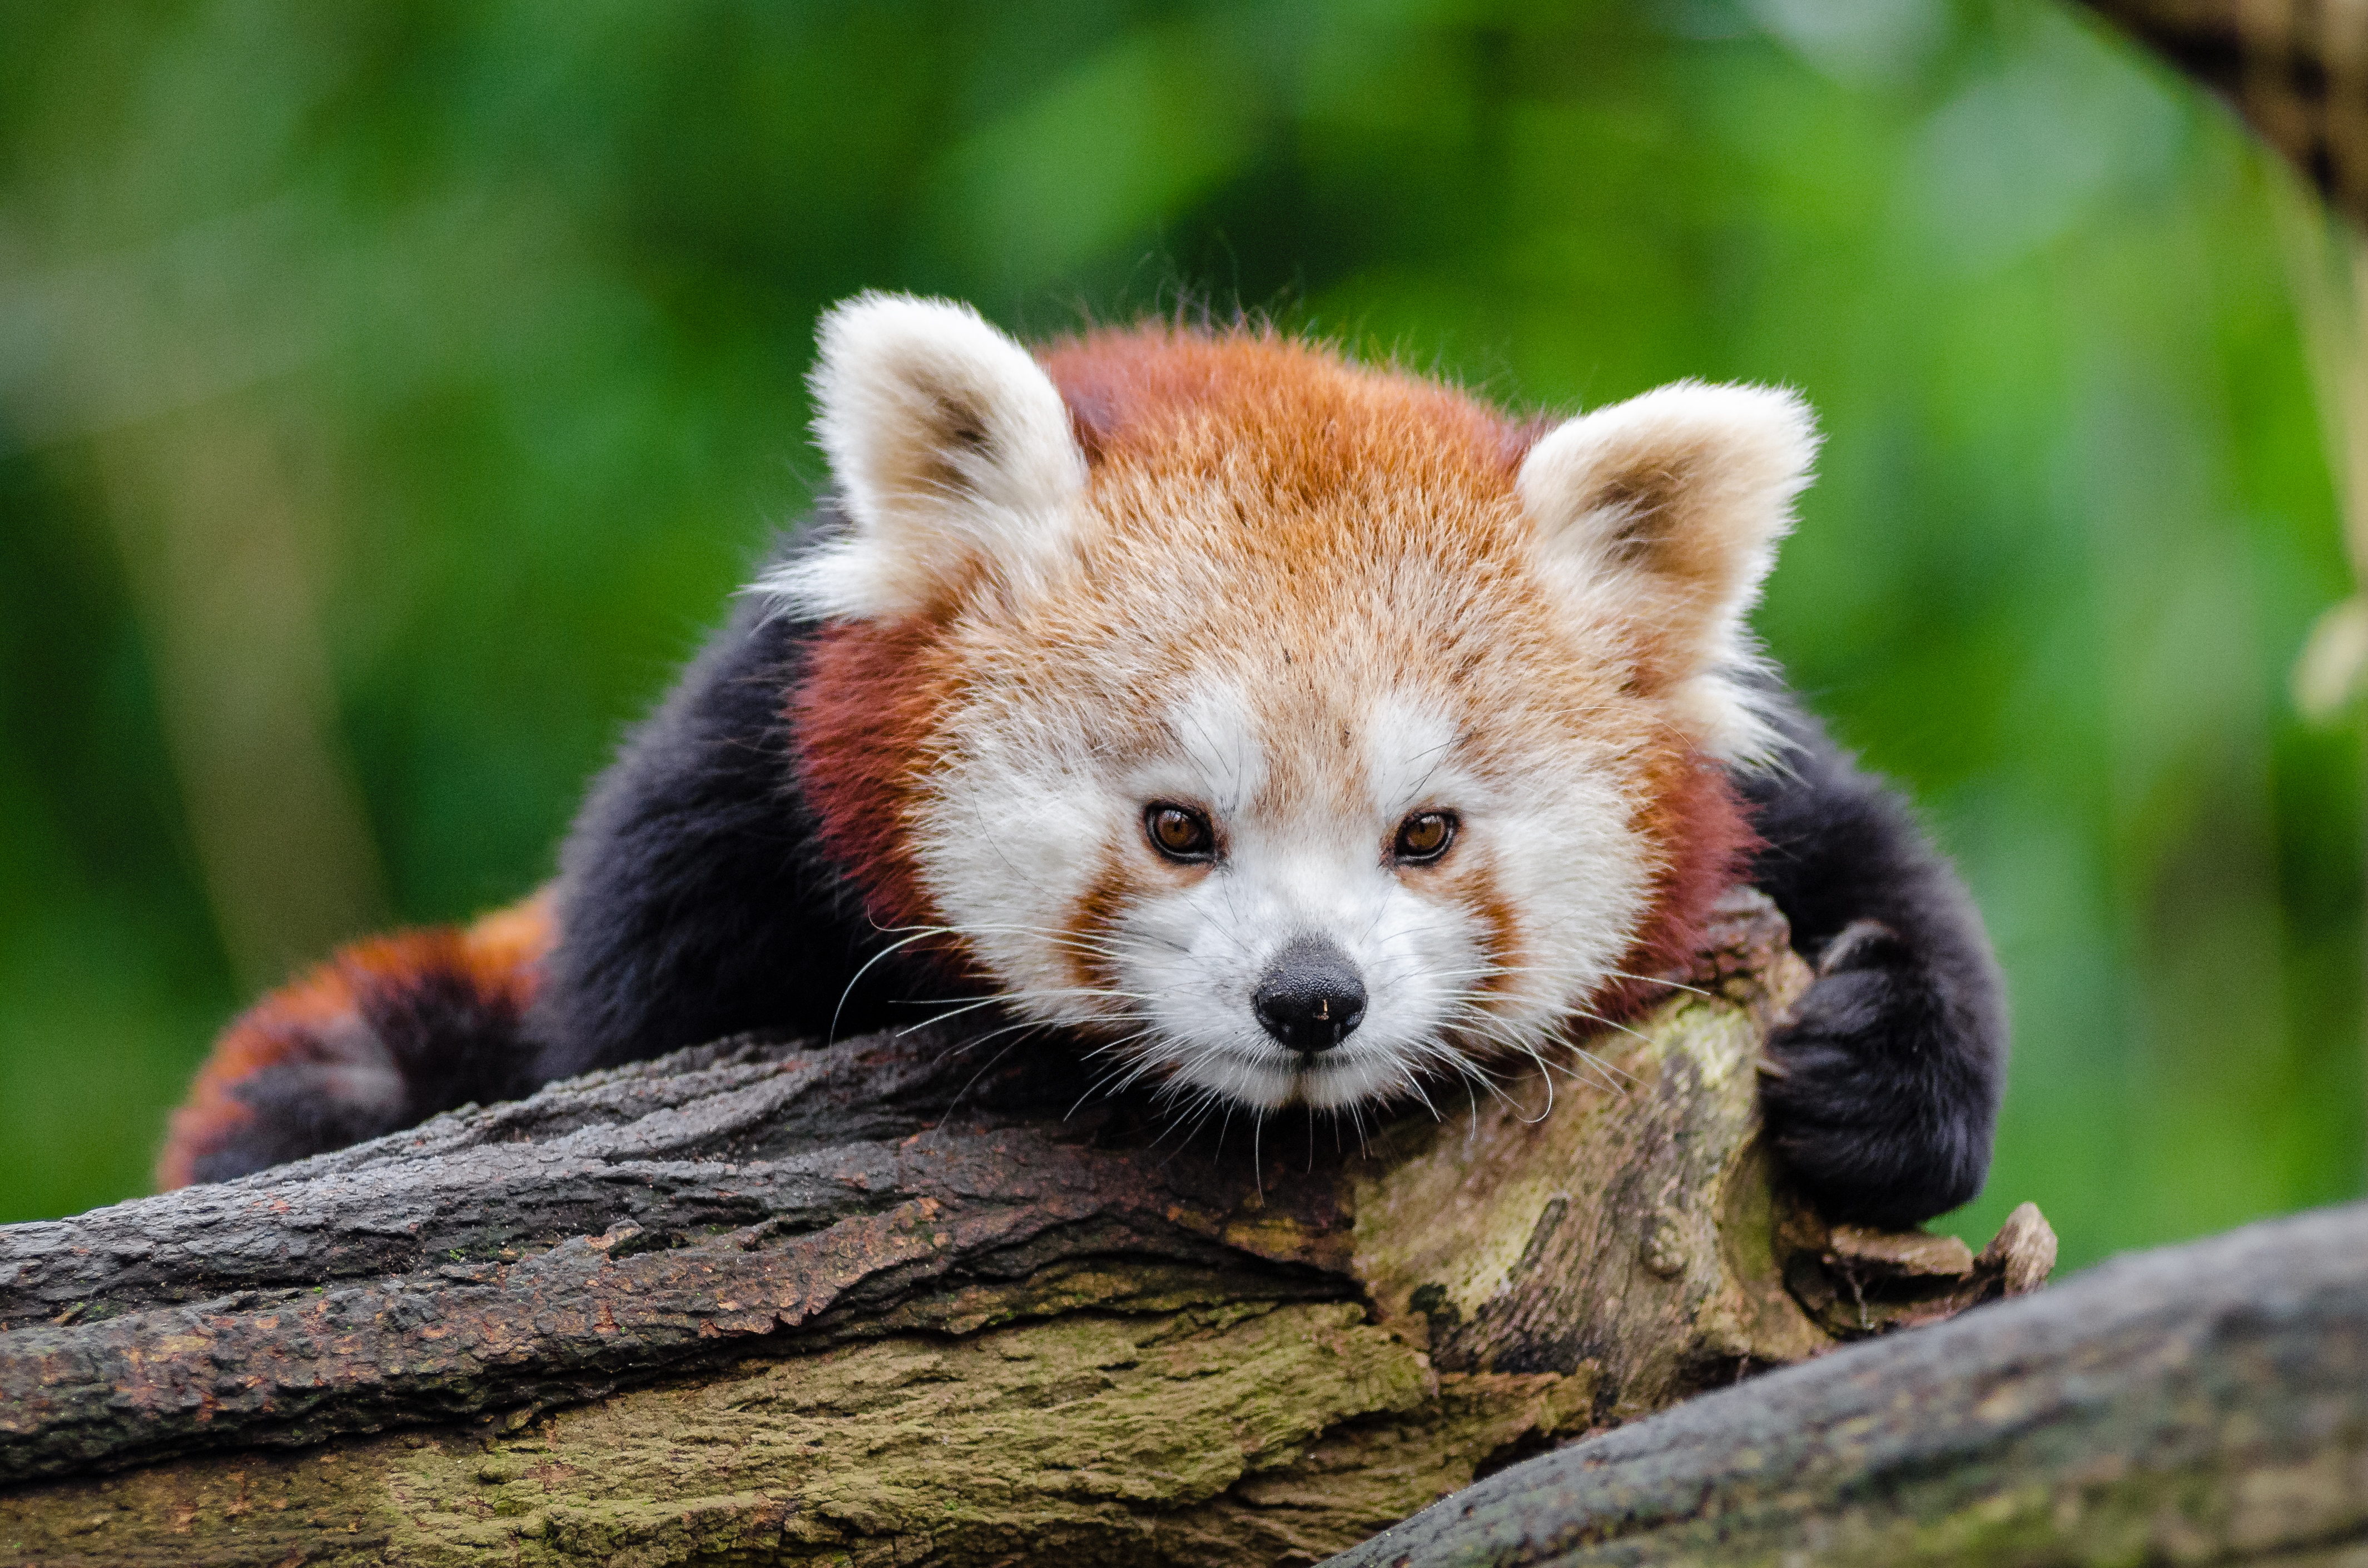
tree, nature, cold, winter, bokeh, vintage, sweet, feet, animal, cute, female, wildlife, zoo, fur, orange, young, green, high, red, foot, mammal, nikon, fauna, red panda, panda, 2015, face, nose, paw, tail, animals, ears, endangered, vertebrate, germany, deutschland, natur, paws, tier, iso, fell, gesicht, baum, adorable, bamboo, d7000, roter, kleiner, niedlich, sues, suess, species, bedrohte, tierart, tierpark, weiblich, jungtier, jung, ohren, schwanz, nase, bedroht, ailurus, fulgens, mozilla, firefox, wochenende, weekend, kalt, gr n, sus